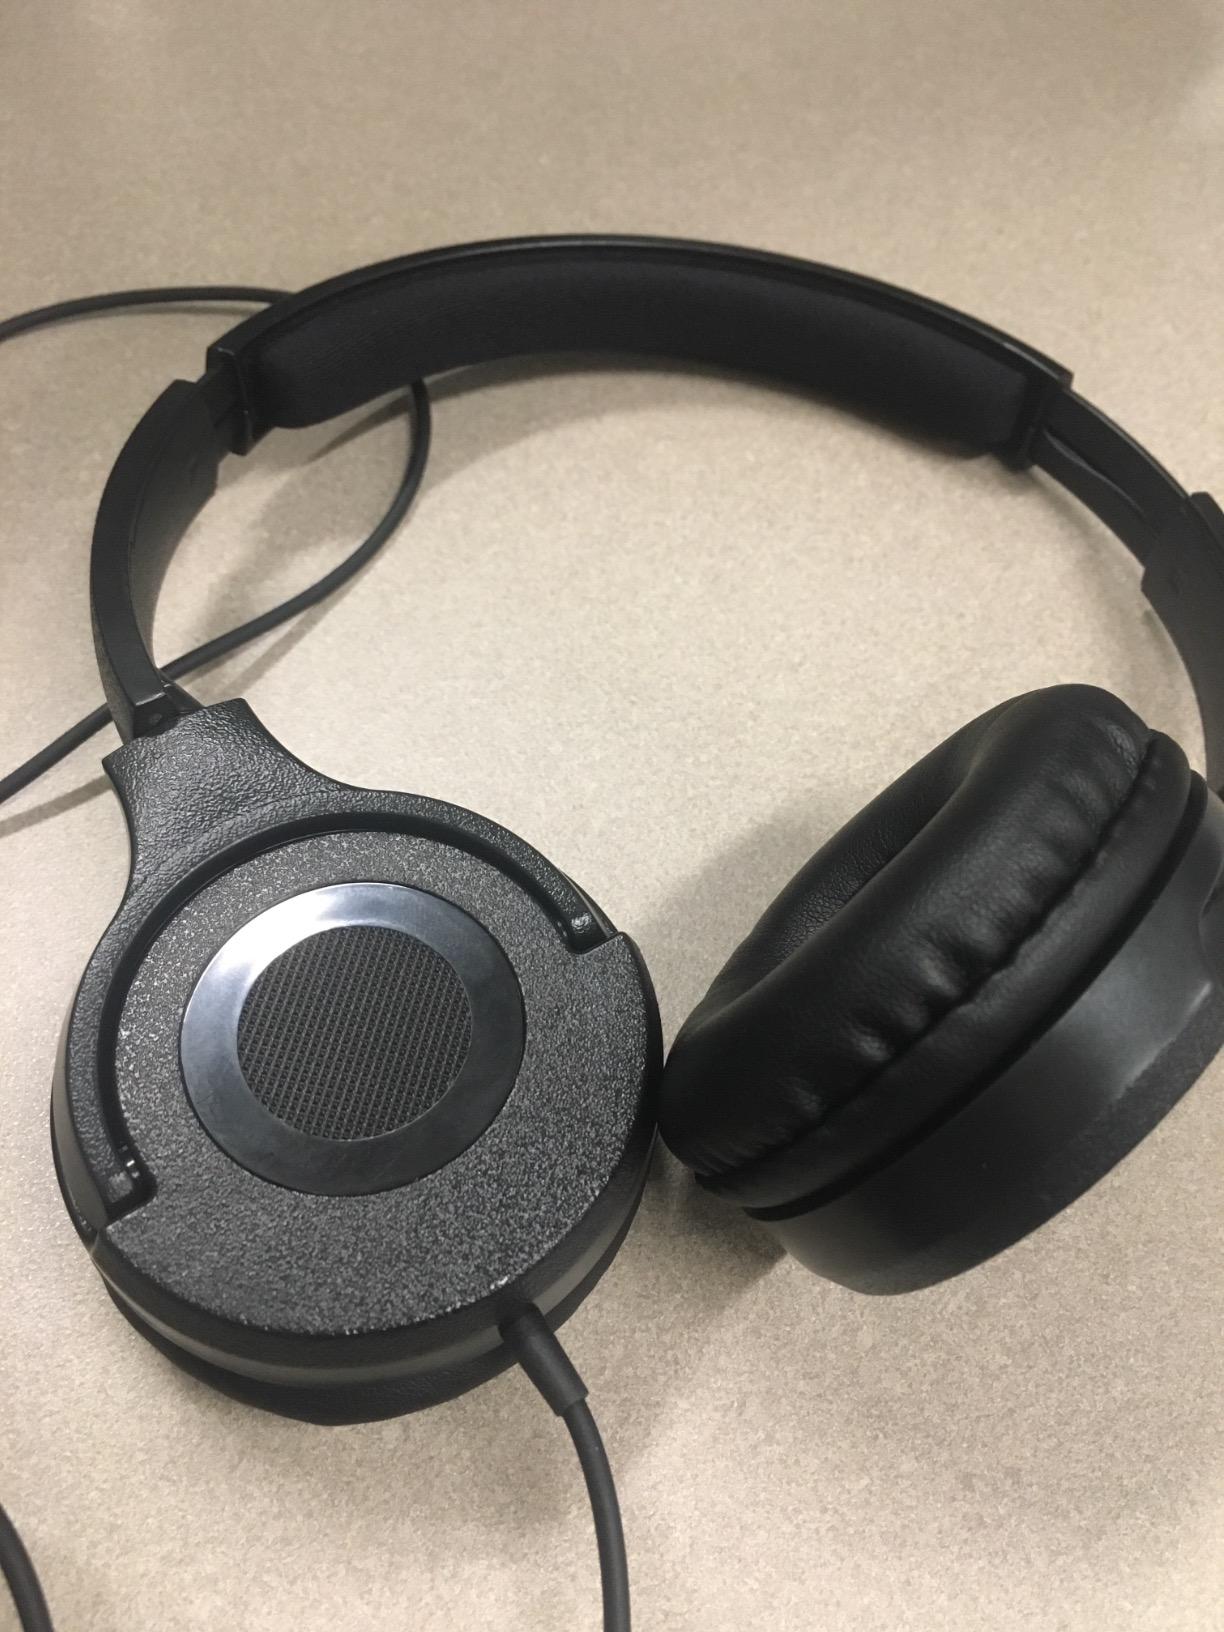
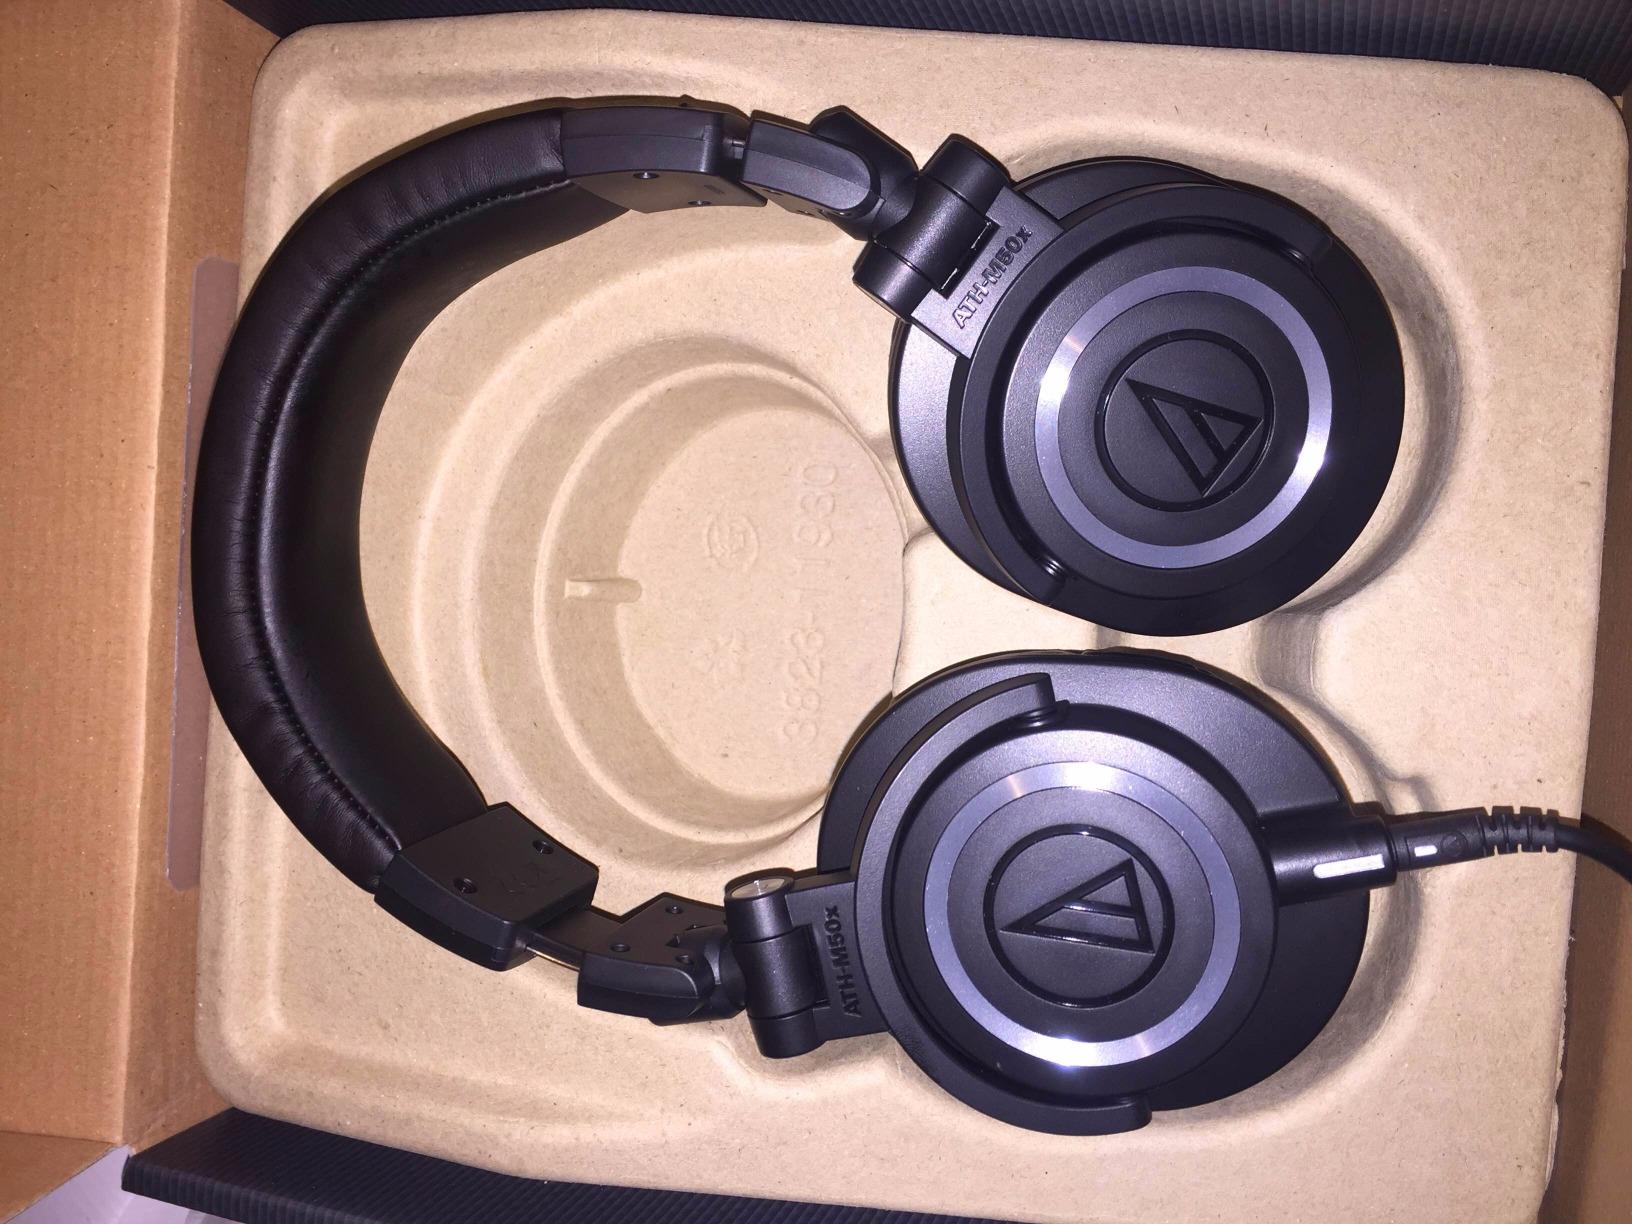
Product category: headphones
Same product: no